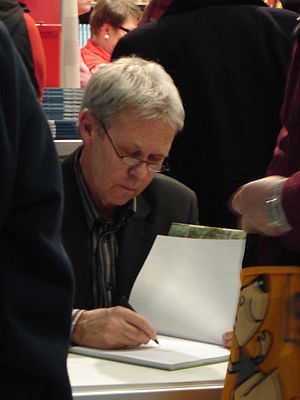
Mauri Kunnas
Mauri Kunnas er en finsk børnebogsforfatter, illustrator og tegneserietegner. Han har lavet flere populære børnebøger og tegneserier med humoristiske dyrefigurer. Enkelte af bøgerne og hans serier er udgivet på norsk.